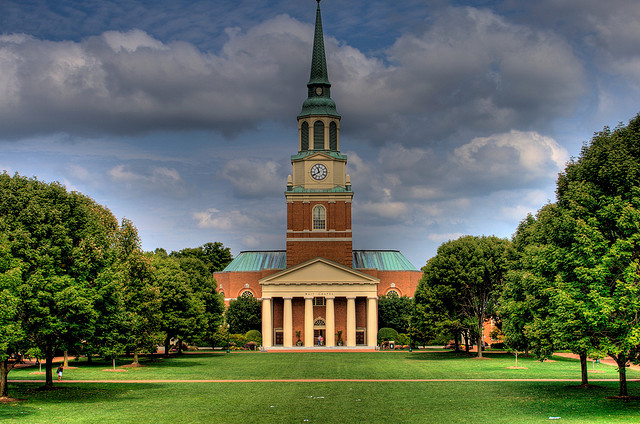
user: Given an image and a question. Answer the question in a short answer. Question: Is that a church or a court? Short Answer:
assistant: court